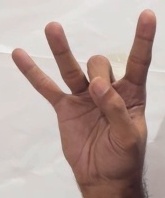
ASL sign: 8